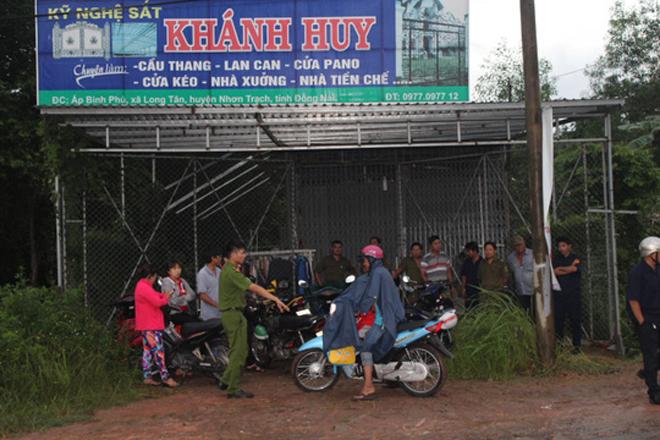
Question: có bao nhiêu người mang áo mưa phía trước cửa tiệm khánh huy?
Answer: có một người mang áo mưa phía trước cửa tiệm khánh huy